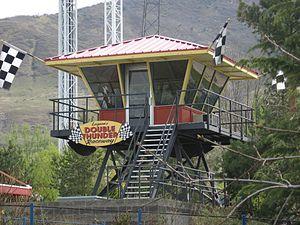
Lagoon est un parc d'attractions situé à Farmington, dans l'Utah, aux États-Unis, à 27 km au nord de Salt Lake City. Le parc est encore aujourd'hui dirigé par une famille.